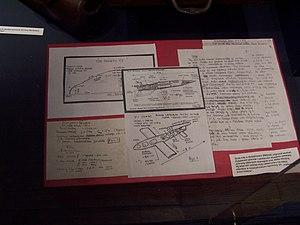
Mis à part les opérations militaires, l’armée de l'intérieur polonaise fut également fortement impliquée dans le renseignement, dont le renseignement sur le programme allemand Wunderwaffe, programme de développement de la bombe volante V-1 et du missile V-2. Le renseignement britannique reçut, en 1943, le premier rapport polonais concernant le développement de ces armes à Peenemünde.
Le théâtre européen de la Seconde Guerre mondiale s'ouvrit avec l'invasion de la Pologne par l’Allemagne le vendredi 1ᵉʳ septembre 1939 et l'invasion soviétique de la Pologne le 17 septembre 1939. L'armée polonaise fut vaincue après plus d'un mois de féroces combats. Après que la Pologne eut été vaincue, un gouvernement en exil, des forces armées et un service de renseignement furent établis en dehors des frontières de la Pologne. Ces organisations contribuèrent à l'effort allié tout au long de la guerre. L'armée polonaise fut recréée à l’Ouest, ainsi qu'à l'Est.
L’opération Most III ou l’opération Wildhorn III est une opération de la Seconde Guerre mondiale dans laquelle l'Armia Krajowa polonaise fournit aux Alliés des informations cruciales sur la fusée allemande V2.